Belime

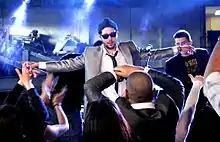
Shot from "This Is Reality" music video

Soon after signing with Walid al-Masish and the release of "Let's Fight for Change", Belime confirmed his solo album was expected to be released in February 2010. Belime later announced that the album was to be put on hold as he was dissatisfied with the preliminary results.